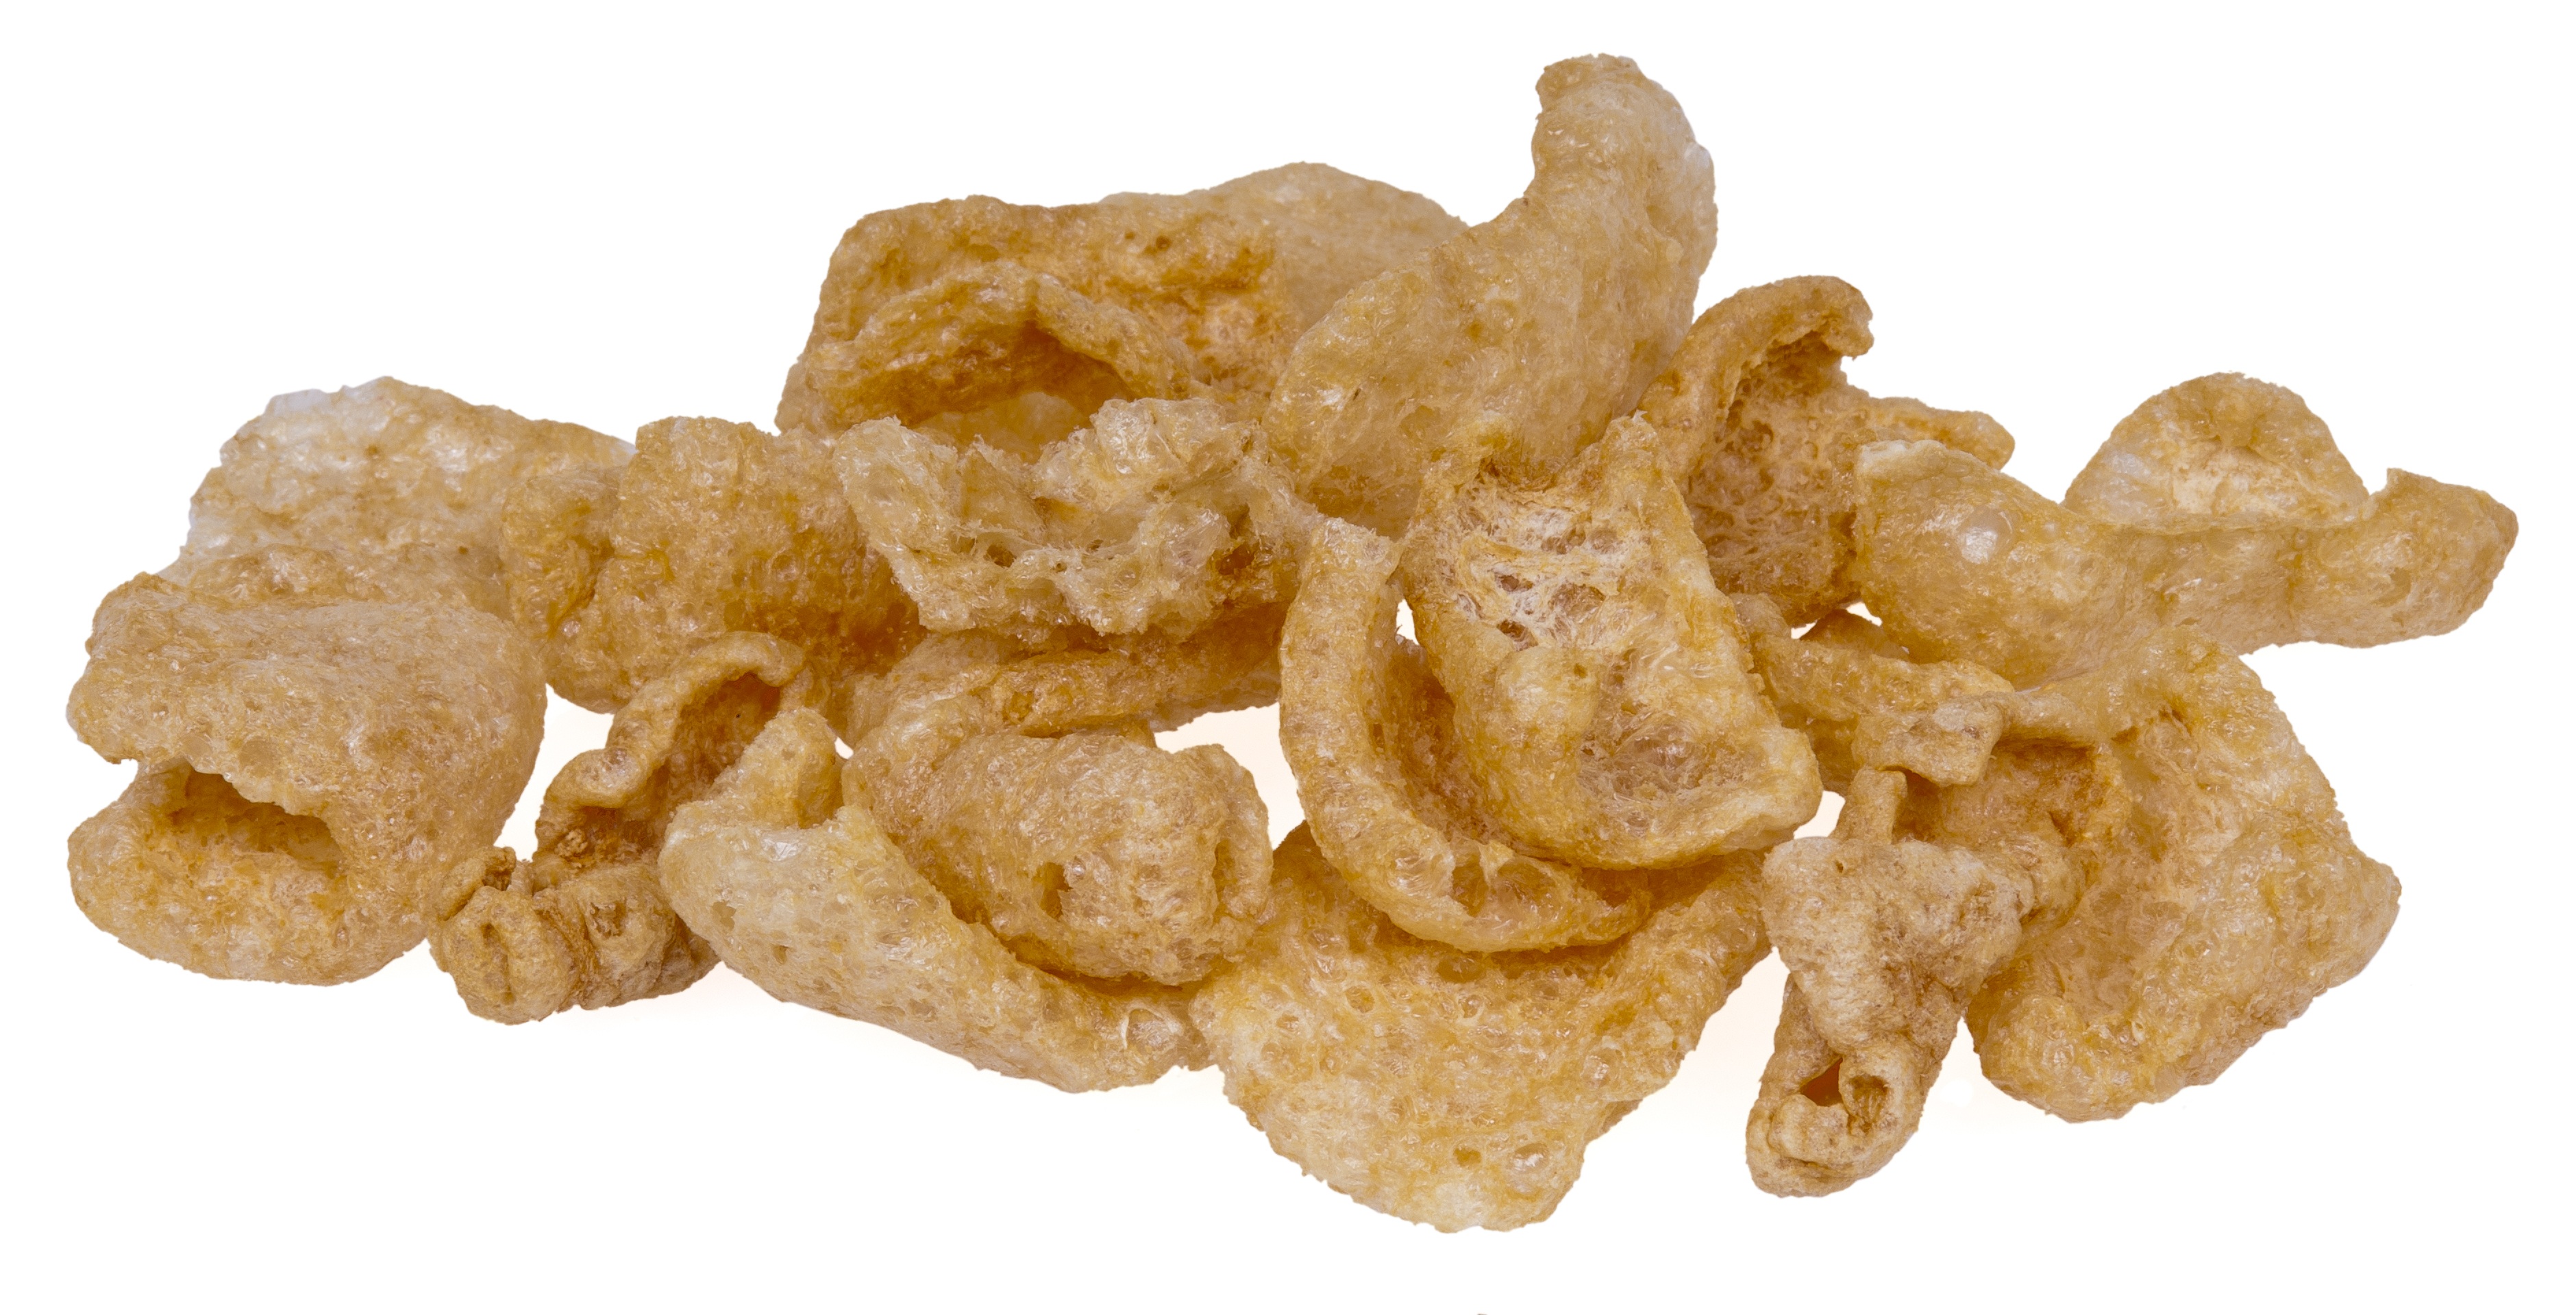
dish, food, produce, vegetable, eat, pork, diet, rinds, snack food, fried food